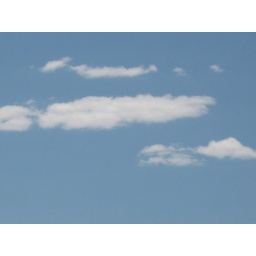
finally see some cloud in sky